History of coffee

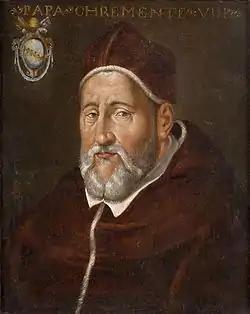
Pope Clement VIII: The Pope who popularised coffee in Europe among Christians

Composer Johann Sebastian Bach, who was cantor of St. Thomas Church in Leipzig, in 1723–1750, conducted a musical ensemble at the local Café Zimmermann. Sometime in 1732–1735 he composed the secular "Coffee Cantata" "Schweigt stille, plaudert nicht" (BWV 211), in which a young woman, Lieschen, pleads with her disapproving father to accept her devotion to drinking coffee, then a newfangled fashion. The libretto includes such lines as: